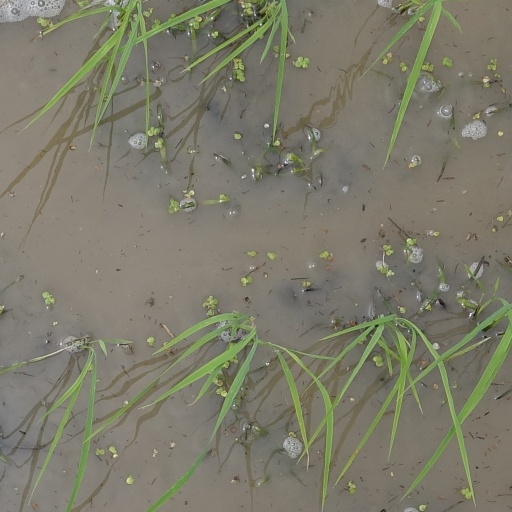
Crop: rice